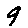
Label: 9